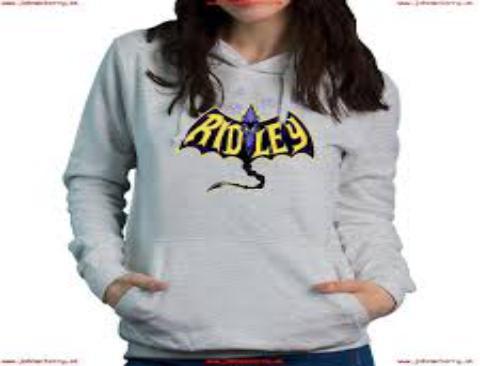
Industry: Transportation